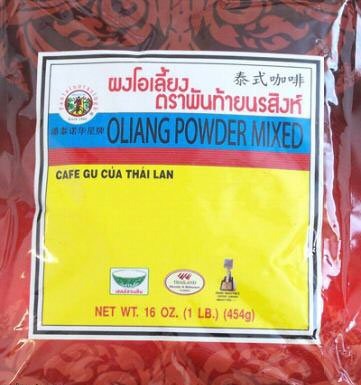
Item Name: Pantai Oliang Powder Mixed Thai Coffee, 1-Pound
Bullet Point 1: Net quantity of 16 ounces
Bullet Point 2: A delicious iced coffee drink that is loved in Thailand
Bullet Point 3: Can be modified to suit anyone's taste preferences
Product Description: Thai iced coffee is a delicious iced coffee drink that is loved in Thailand as well as in the rest of the world. Like with most other iced coffee recipes, there are a few different ways a Thai iced coffee can be made. This delicious iced coffee can be modified to suit anyone taste preferences. So that you can experiment and create the type of Thai iced coffee that suits your the best. Thai coffee is brewed strong, and a filter sock is the best method. Boil the water and pour it over the sock or filter of coffee. Allow it to steep quite a while, about 10 minutes, then strain and add sugar. When this mixture is cooled, and then poured into a glass over ice cubes or crushed ice. Make certain that you leave about a half inch worth of room at the top of the glass so that you can pour in a touch of half-and-half, cream, or milk. Brewing your coffee strong in a press pot is another method. If you want to take this in a thermos, brew the coffee, let it cool then add the sugar and milk and chill about an hour or two before leaving. Pour into the thermos and you'll have a delicious drink to sip while watching the game!
Value: 16.0
Unit: Ounce

Price: 6.99